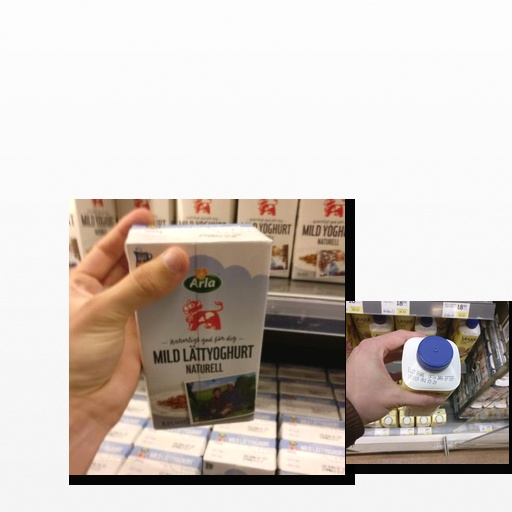
Food items: yoghurt, natural_low_fat_yogurt